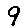
Label: 9